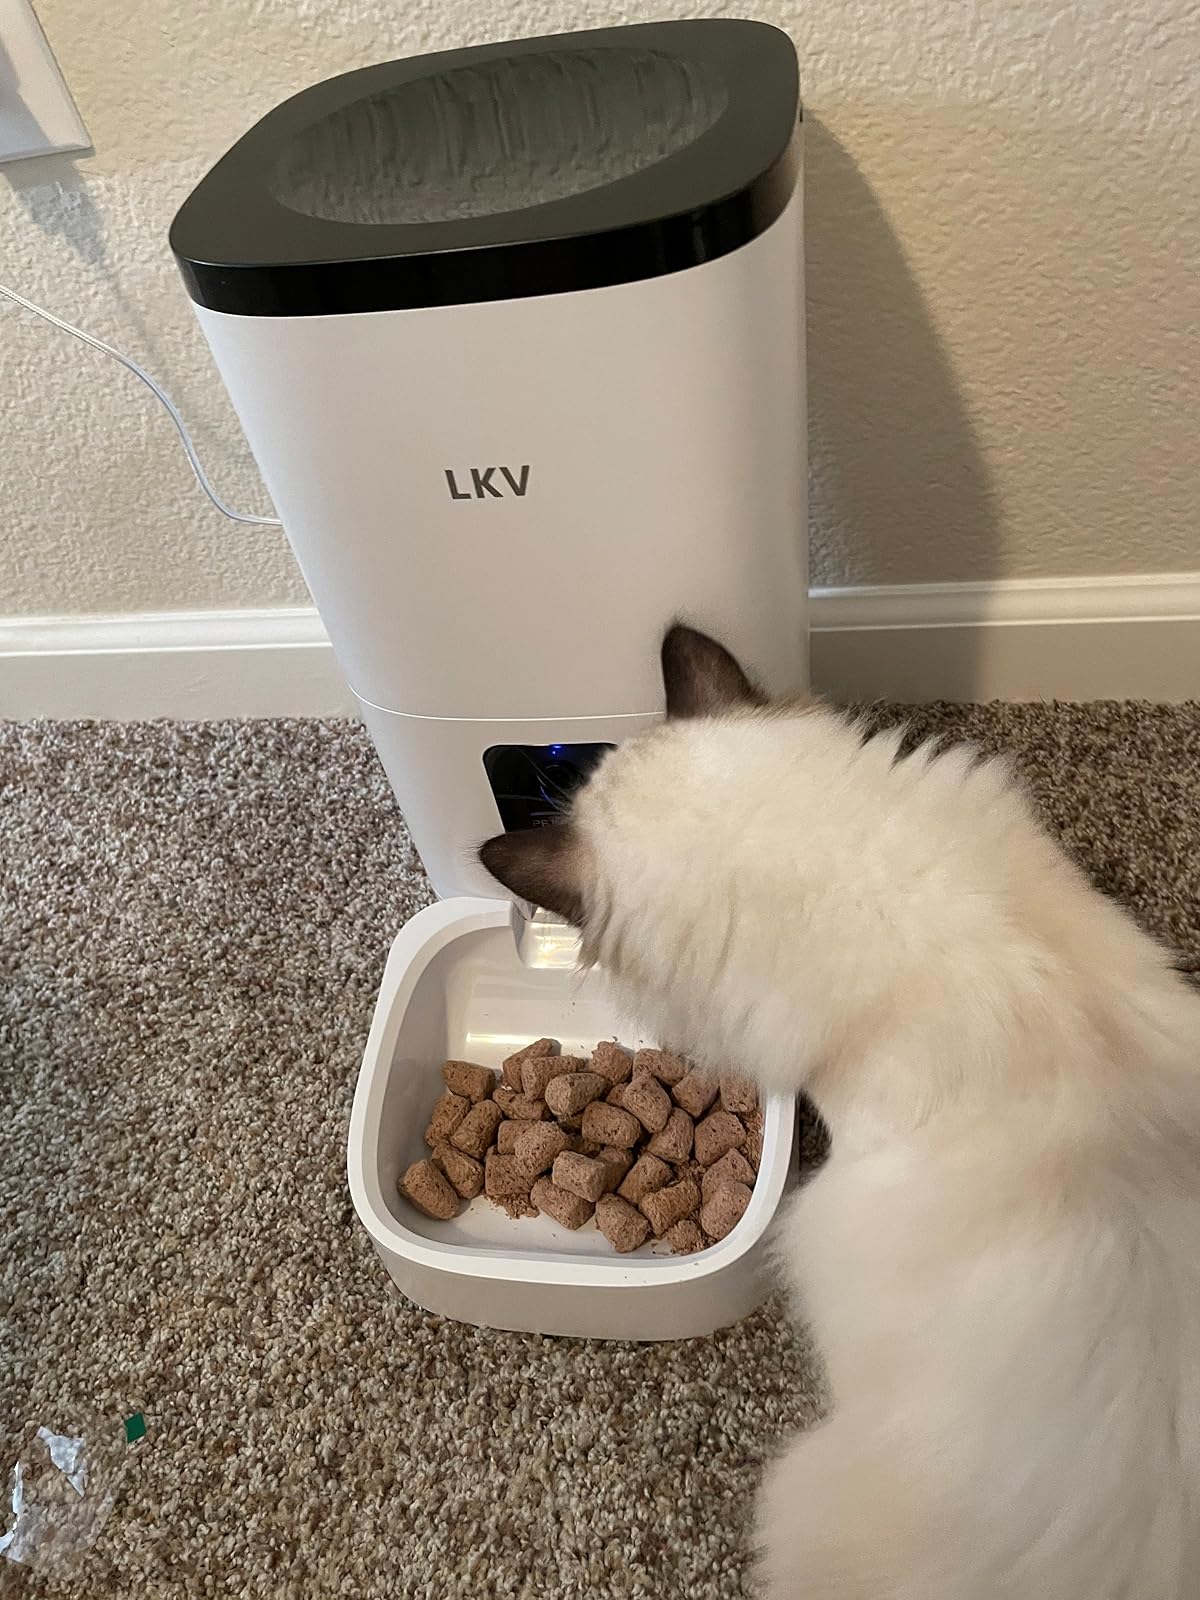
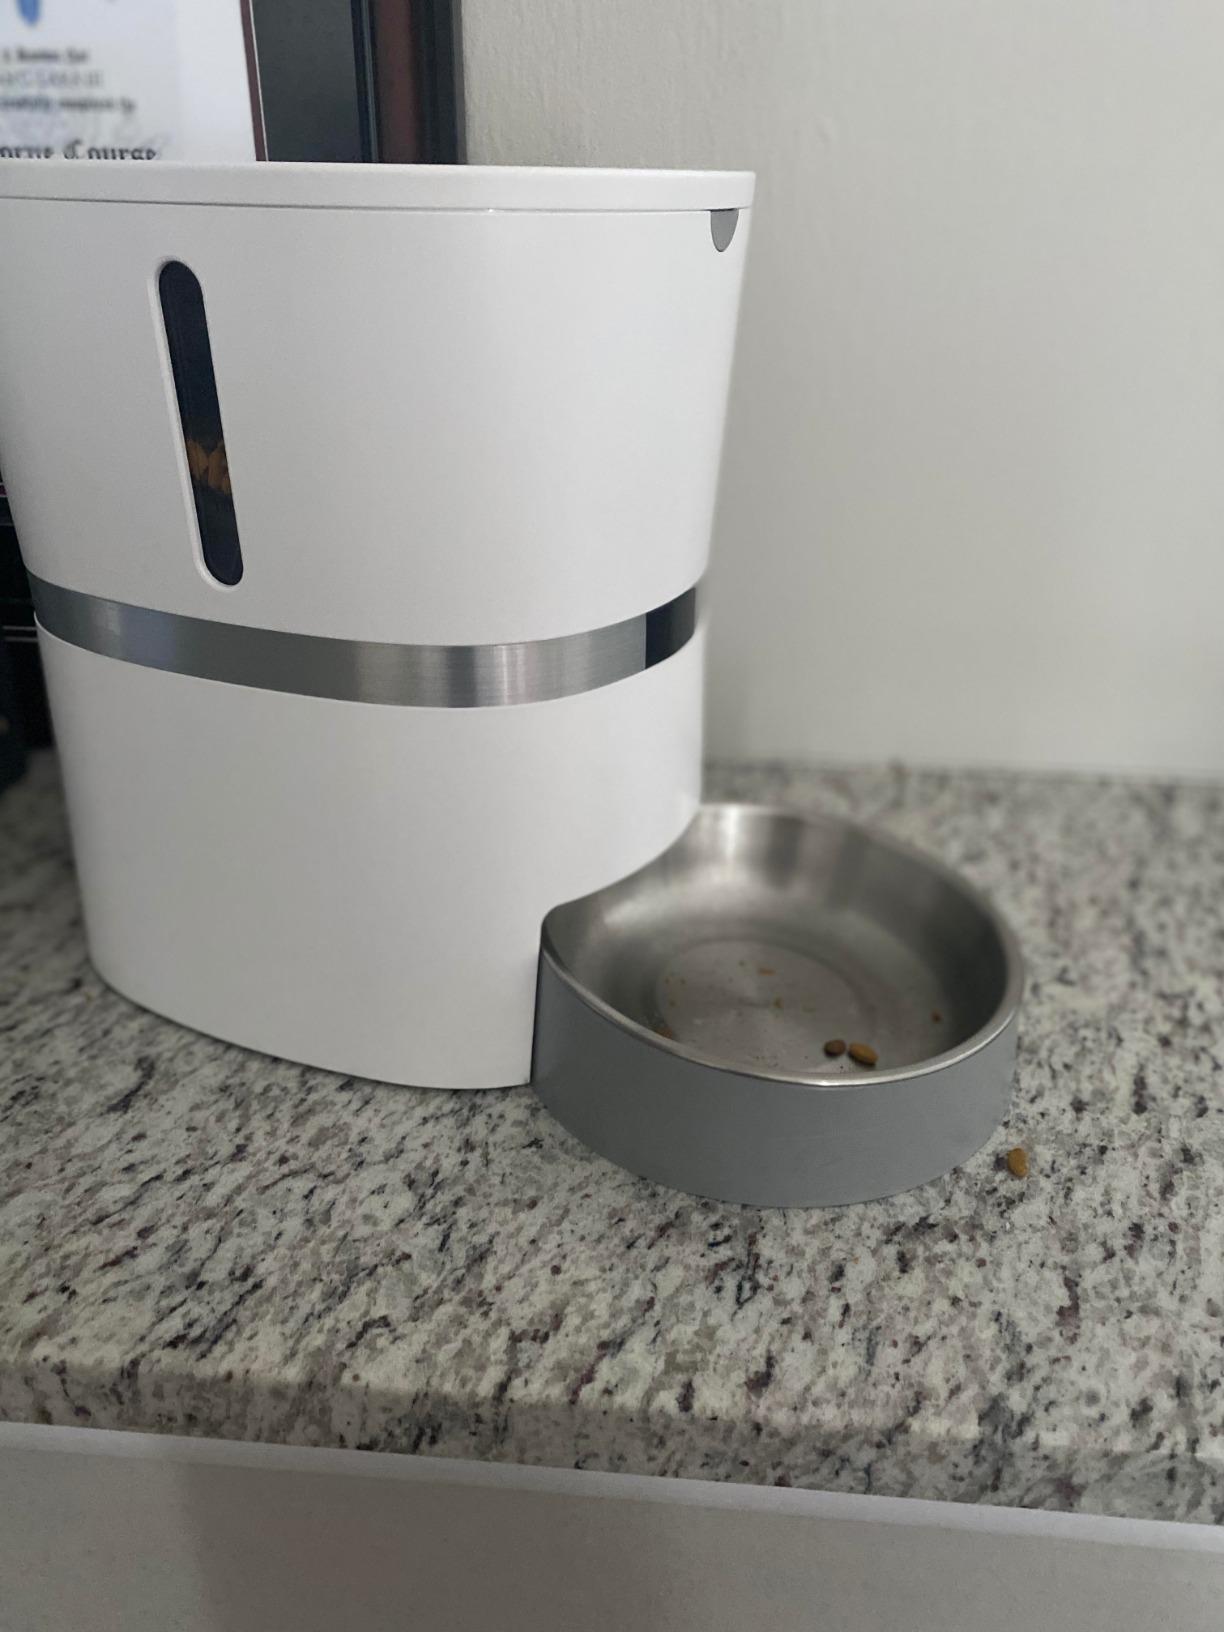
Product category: items_feeder
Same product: no